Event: Nepal Earthquake
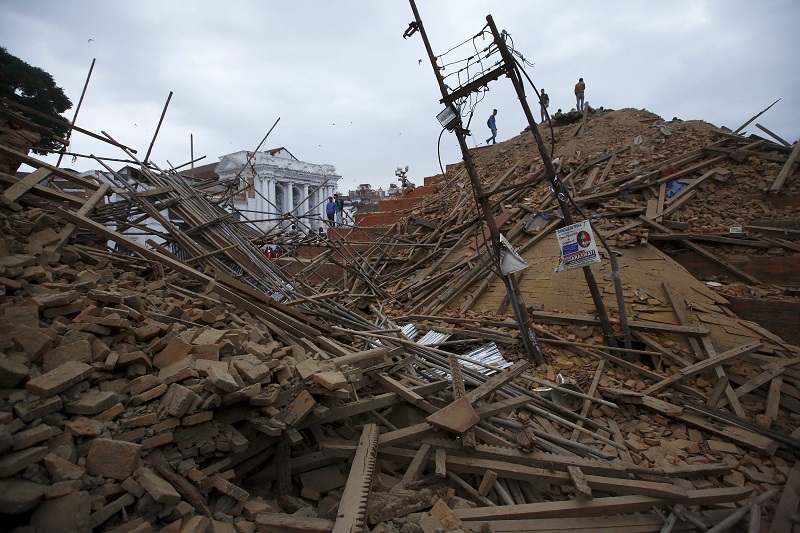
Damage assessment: damage